Institute of Medical Social Workers

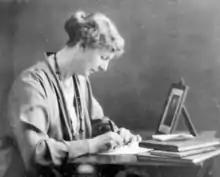

It was established from two separate associations of hospital almoners. The Almoners' Committee was established in 1903 and successively changed its name to the Hospital Almoners' Committee in 1911, the Association of Hospital Almoners in 1920, and the Hospital Almoners' Association in 1927. The Hospital Almoners' Council was established in 1907 to handle the selection, training and employment of almoners and changed its name to the Institute of Hospital Almoners in 1922. The two amalgamated as the Institute of Almoners in 1945 with Marjorie Steel as its General Secretary. The institute changed its name to the Institute of Medical Social Workers in 1964. Ann Davidson Kelly was the new organisation's first General Secretary. Professor Sir Alan Moncrieff was the President until he retired in 1968 when Enid Warren who was a social worker took over as President.